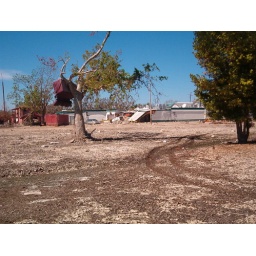
Couch in tree behind library